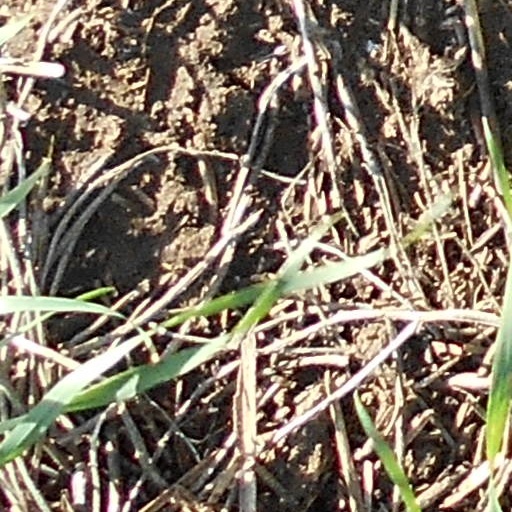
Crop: wheat